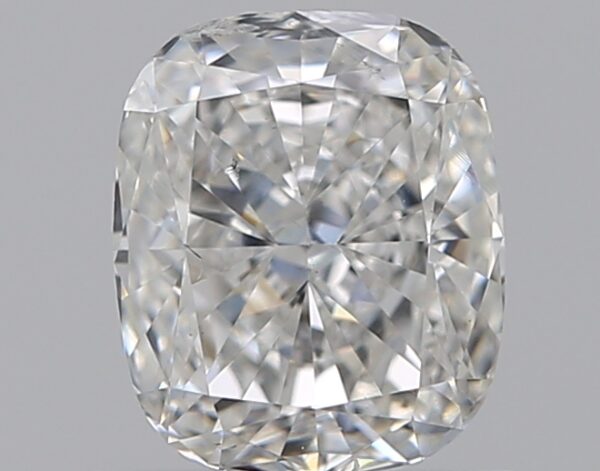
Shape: cushion
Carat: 0.7
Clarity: SI1
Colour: F
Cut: VG
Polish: EX
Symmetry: VG
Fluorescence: N
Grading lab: GIA
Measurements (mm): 5.72 x 4.82 x 2.99